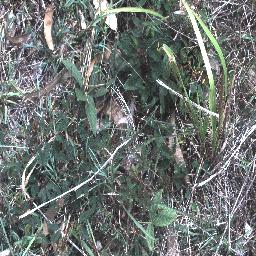
Label: negative